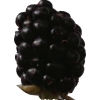
Label: blackberry